San Francisco Bay Area

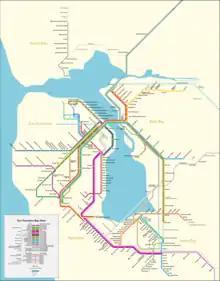
A transit map with lines depicting routes operated by various public rail agencies in the Bay Area.

In spite of the San Francisco Bay Area's industries contributing to the aforementioned economic growth, there is a significant level of poverty in the region. Rising housing prices and gentrification in the San Francisco Bay Area are often framed as symptomatic of high-income tech workers moving in to previously low-income, underserved neighborhoods. Two notable policy strategies to prevent eviction due to rising rents include rent control and subsidies such as Section 8 and Shelter Plus Care. Moreover, in 2002, then San Francisco Supervisor Gavin Newsom introduced the "Care Not Cash" initiative, diverting funds away from cash handouts (which he argued encouraged drug use) to housing. This proved controversial, with some suggesting his rhetoric criminalized poverty, while others supporting the prioritizing of housing as a solution.